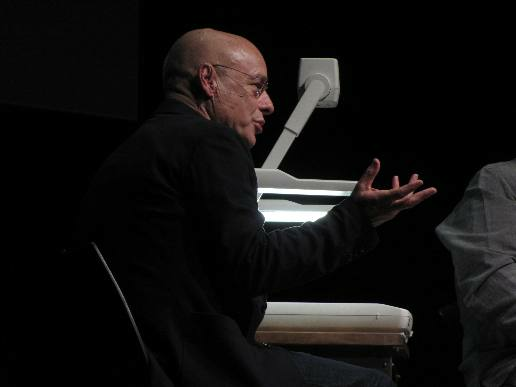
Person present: Yes